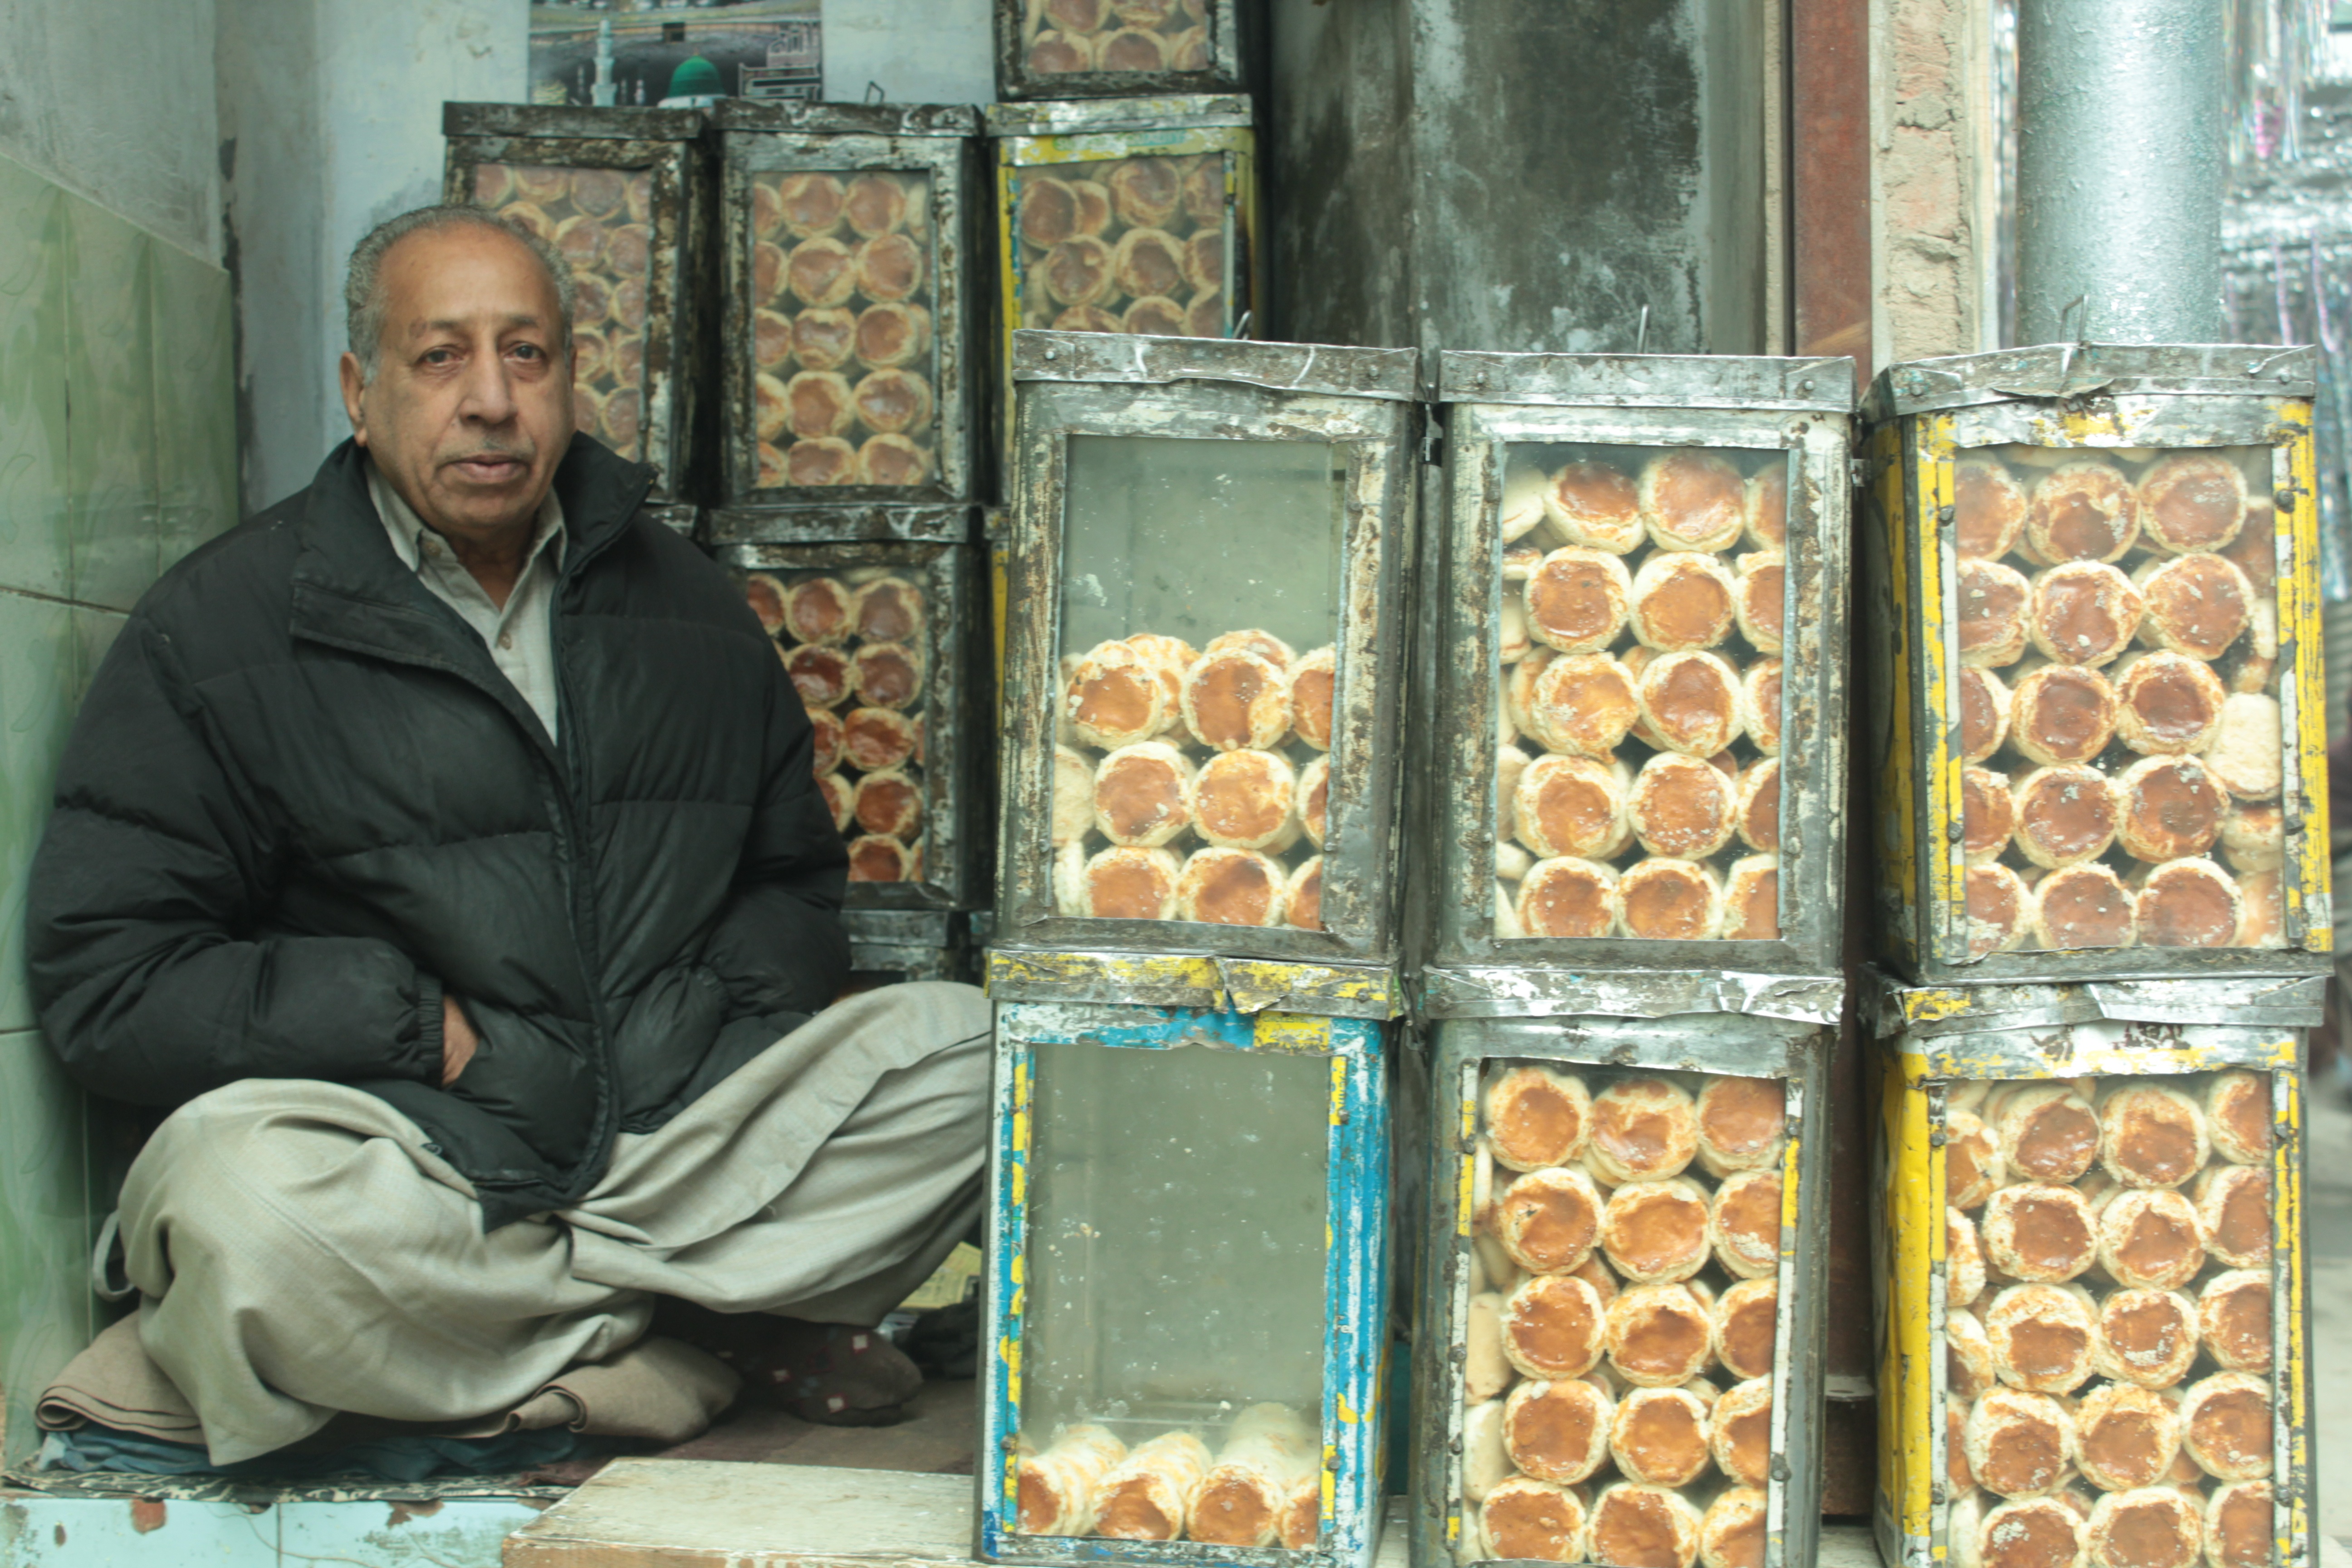
shop, food, vendor, baking, dessert, cuisine, bakery, baked, stall, culture, arabic, kulture